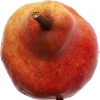
Label: Pear Red 1